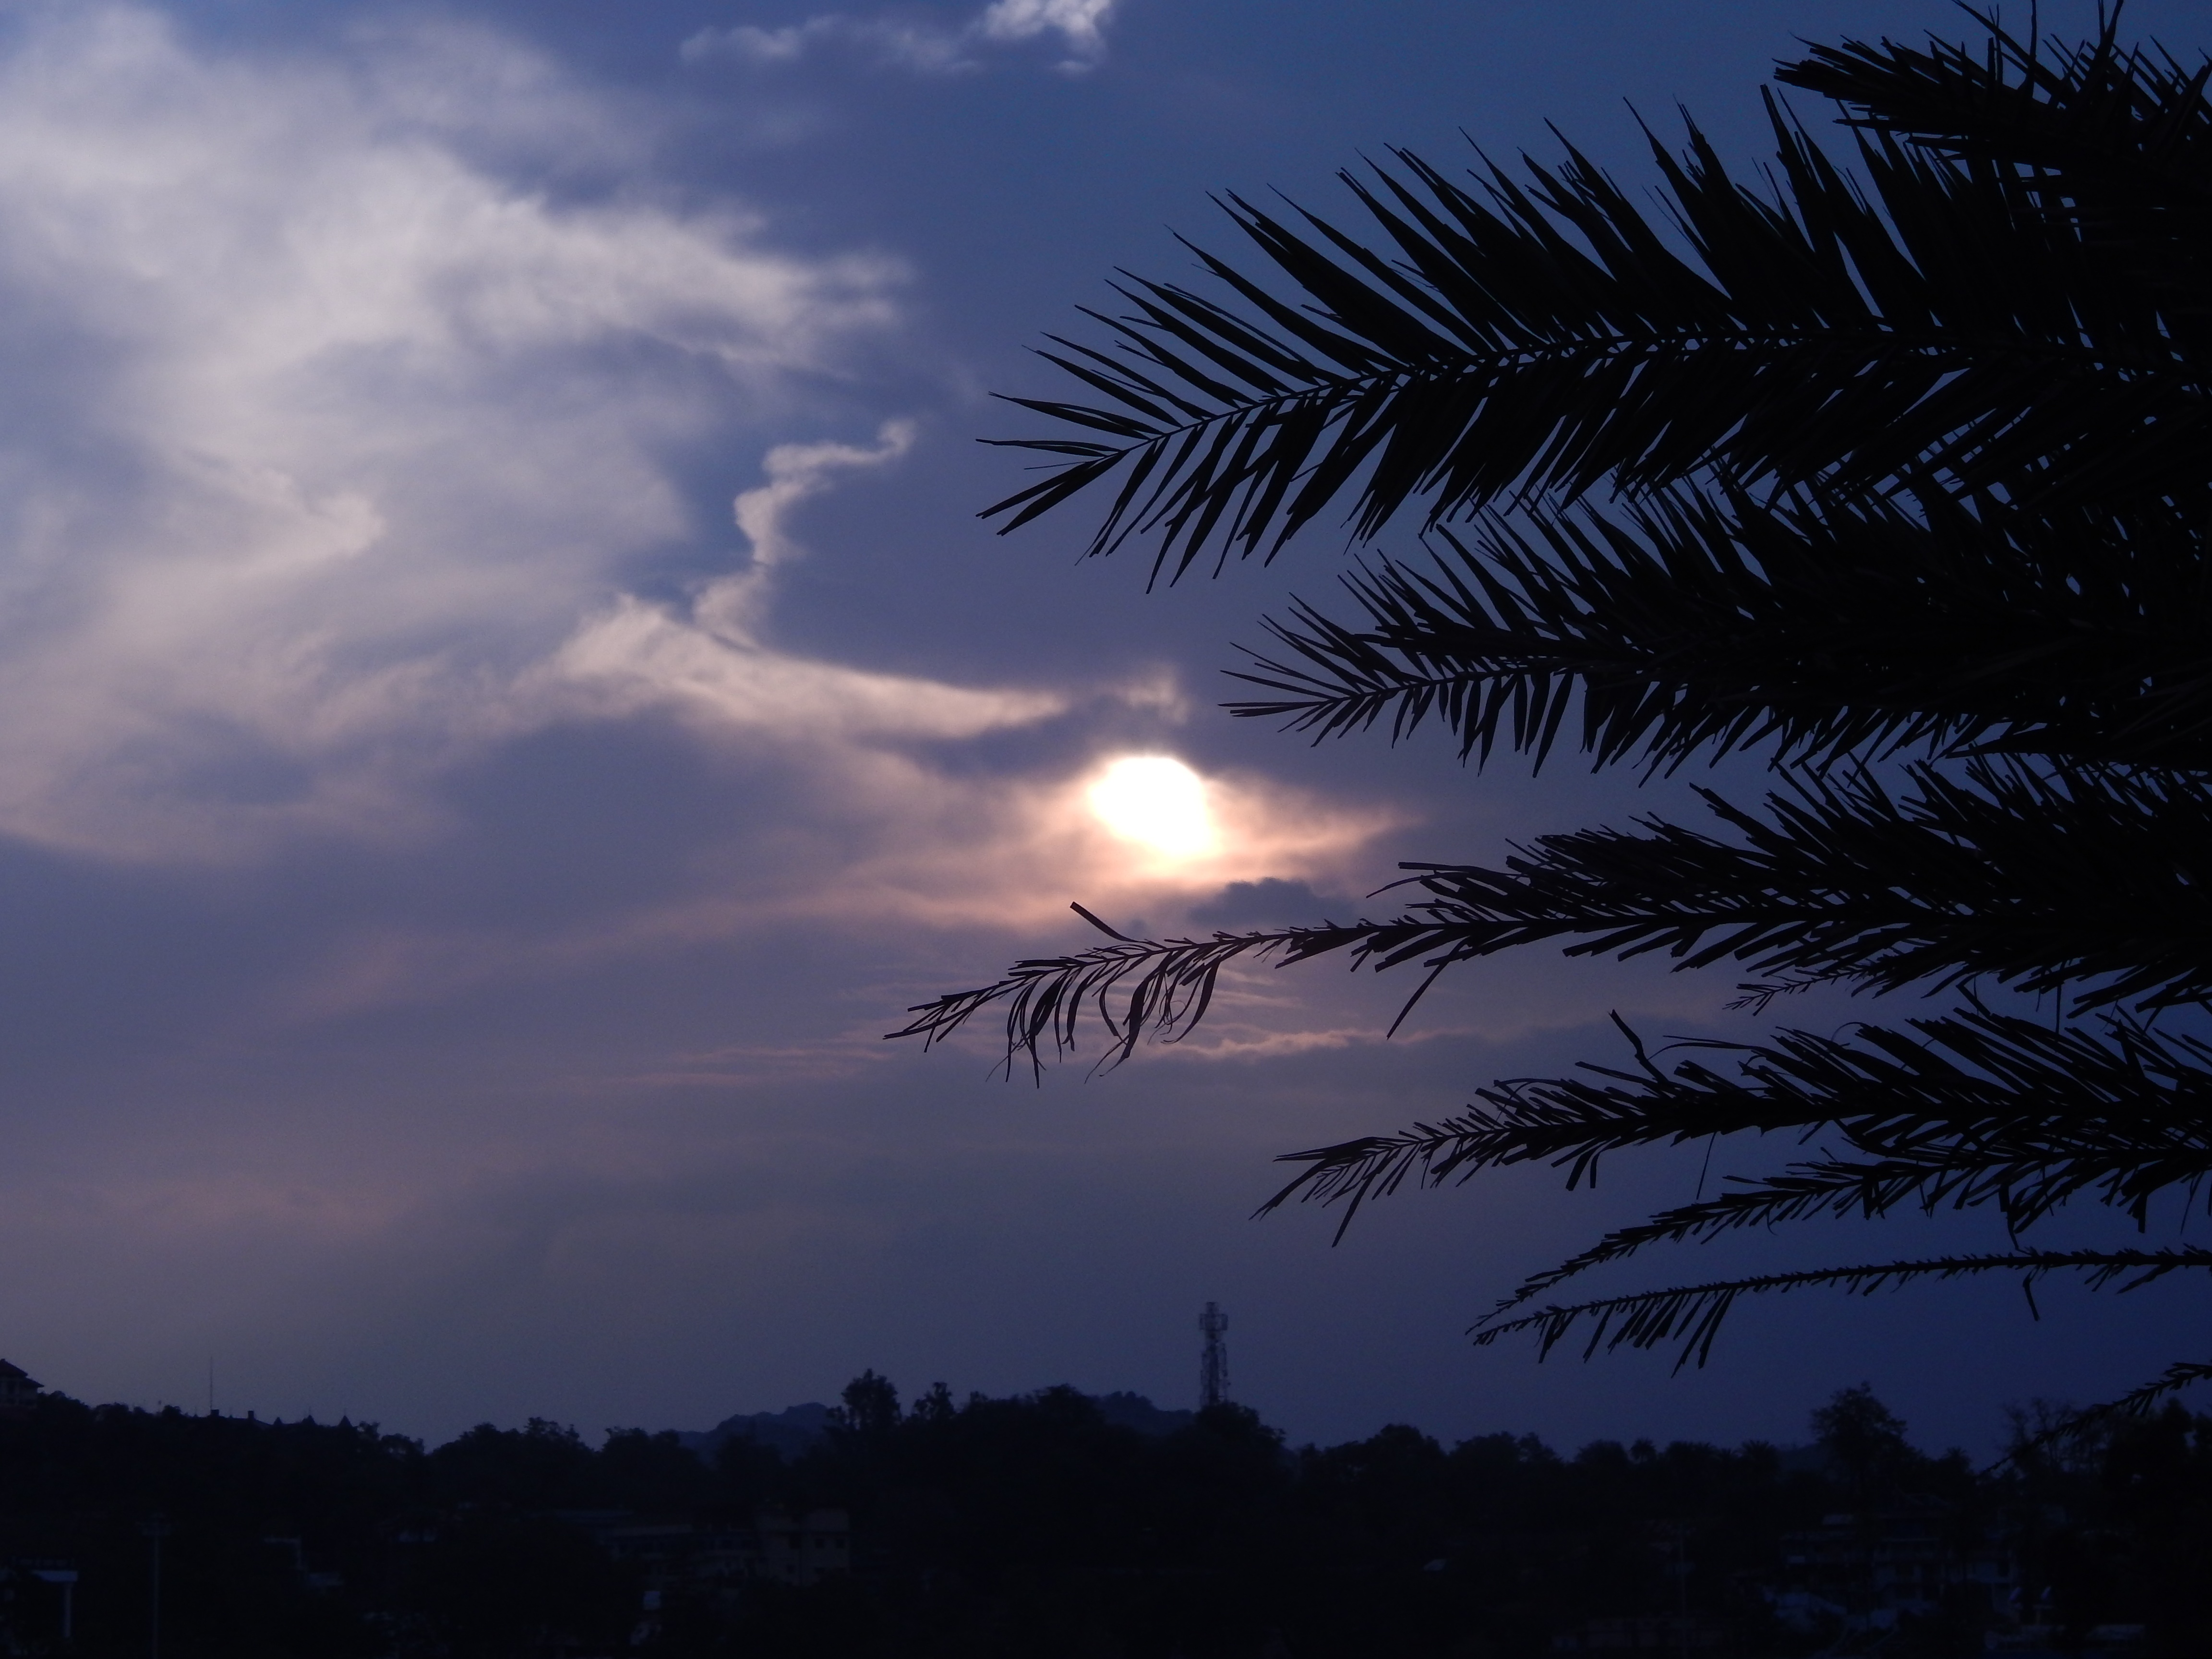
tree, cloud, sky, sunset, night, sunlight, dawn, atmosphere, dusk, evening, darkness, moon, moonlight, astronomical object, atmospheric phenomenon, arecales